Til Money Do Us Part

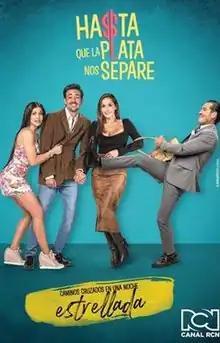

Hasta que la plata nos separe (English: "Til Money Do Us Part") is a Colombian telenovela produced by RCN Televisión, that aired on Canal RCN from 10 May 2022 to 16 September 2022. It is an adaptation of the 2006 Colombian telenovela of the same name written by Fernando Gaitán. The series stars Sebastián Martínez and Carmen Villalobos.